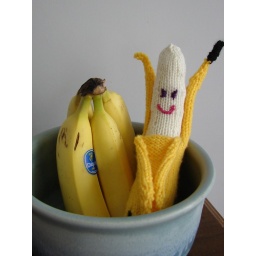
Pattern by Kimberly Chapman. Acrylic yellow, off white &amp;amp; black, with cotton purple and pink embroidery floss.